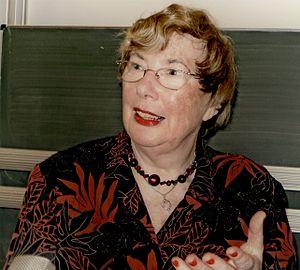
Felicia Langer, née Felicia-Amalia Weit le 9 décembre 1930 à Tarnów et morte le 22 juin 2018 à Tübingen en Allemagne, est une avocate germano-israélienne et une militante des Droits de l'Homme.